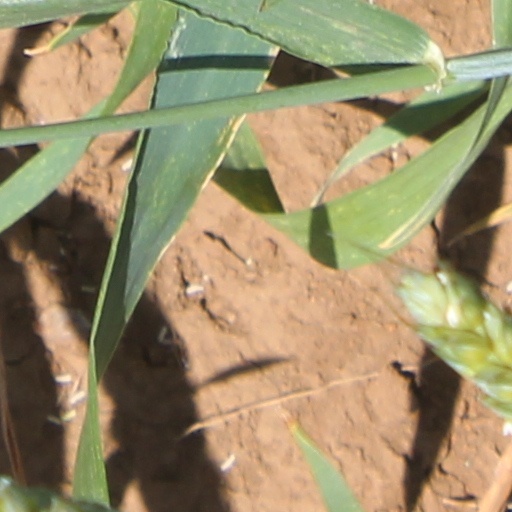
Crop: wheat